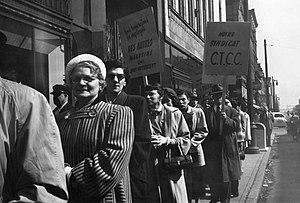
Piqueteurs chez Dupuis Frères en 1952.
La grève chez Dupuis Frères est une grève qui s'est déroulée entre le 2 mai et le 26 juillet 1952 au sein du grand magasin Dupuis Frères, situé sur la rue Sainte-Catherine à Montréal. Elle est considérée comme un événement d'importance compte tenu du contexte social et des conditions de travail des ouvriers dans le Québec d'après-guerre.